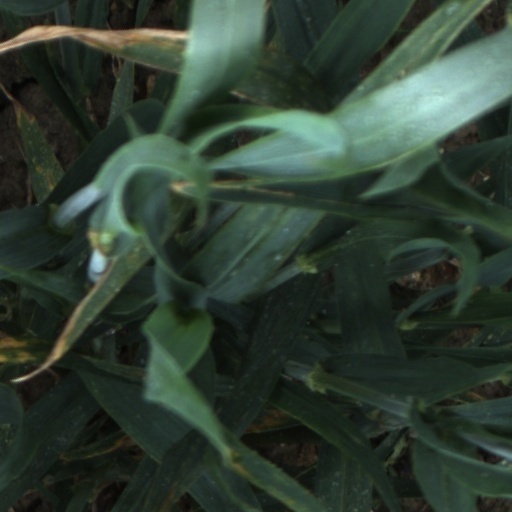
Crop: wheat